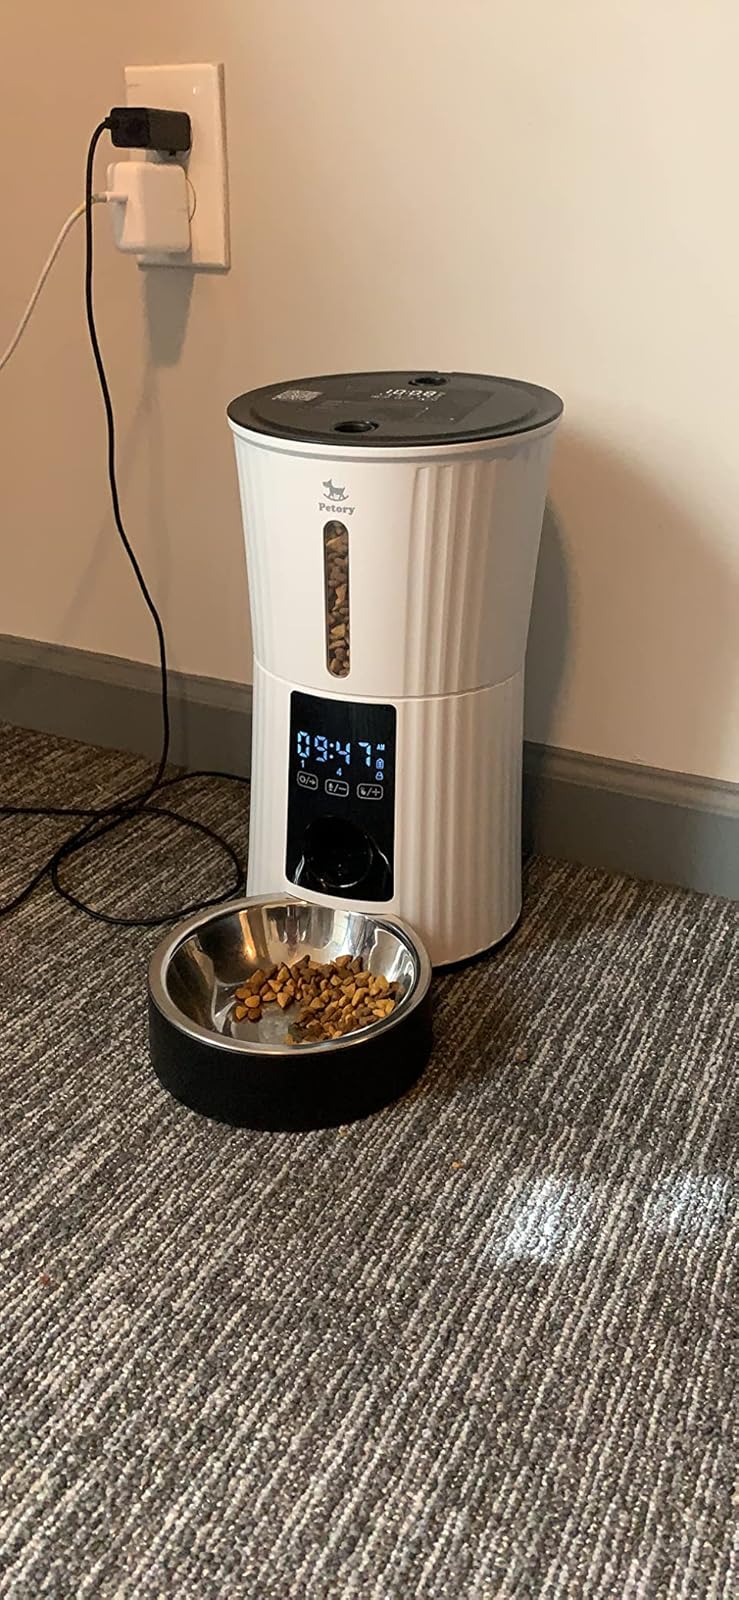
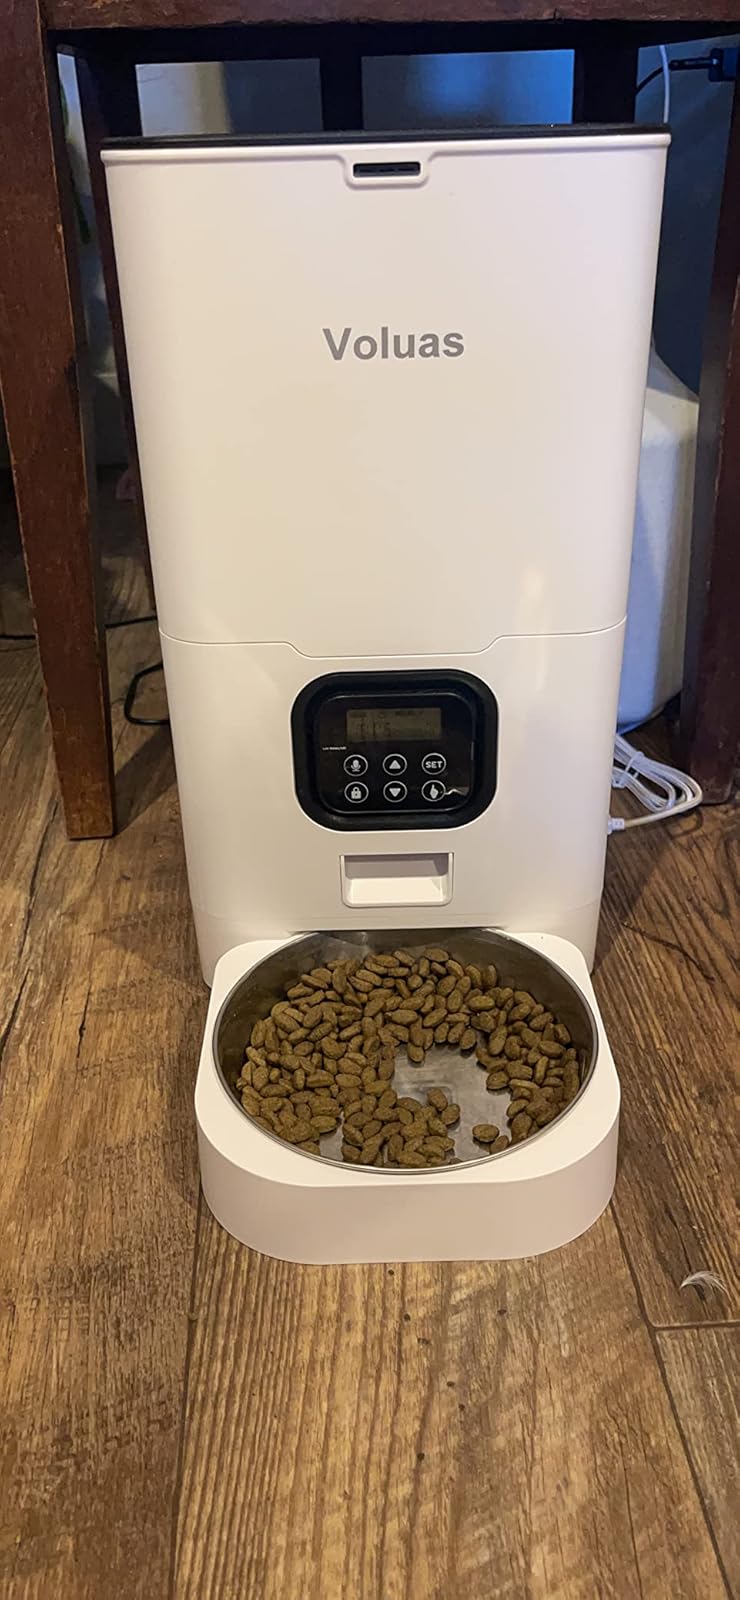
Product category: items_feeder
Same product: no